GypsyCrusader

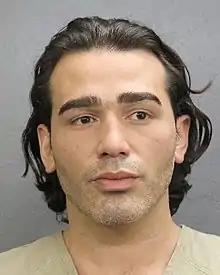
Miller in 2021

Paul Nicholas Miller (born August 11, 1988), better known as GypsyCrusader, is an American, of Mexican and Romani ancestry, white supremacist internet personality. Described as antisemitic and racist by various advocacy groups and the United States Department of Justice, he frequently live streams himself cosplaying as various contemporary popular culture personas. Aside from politics, he is a former journalist, Muay Thai fighter and trainer.